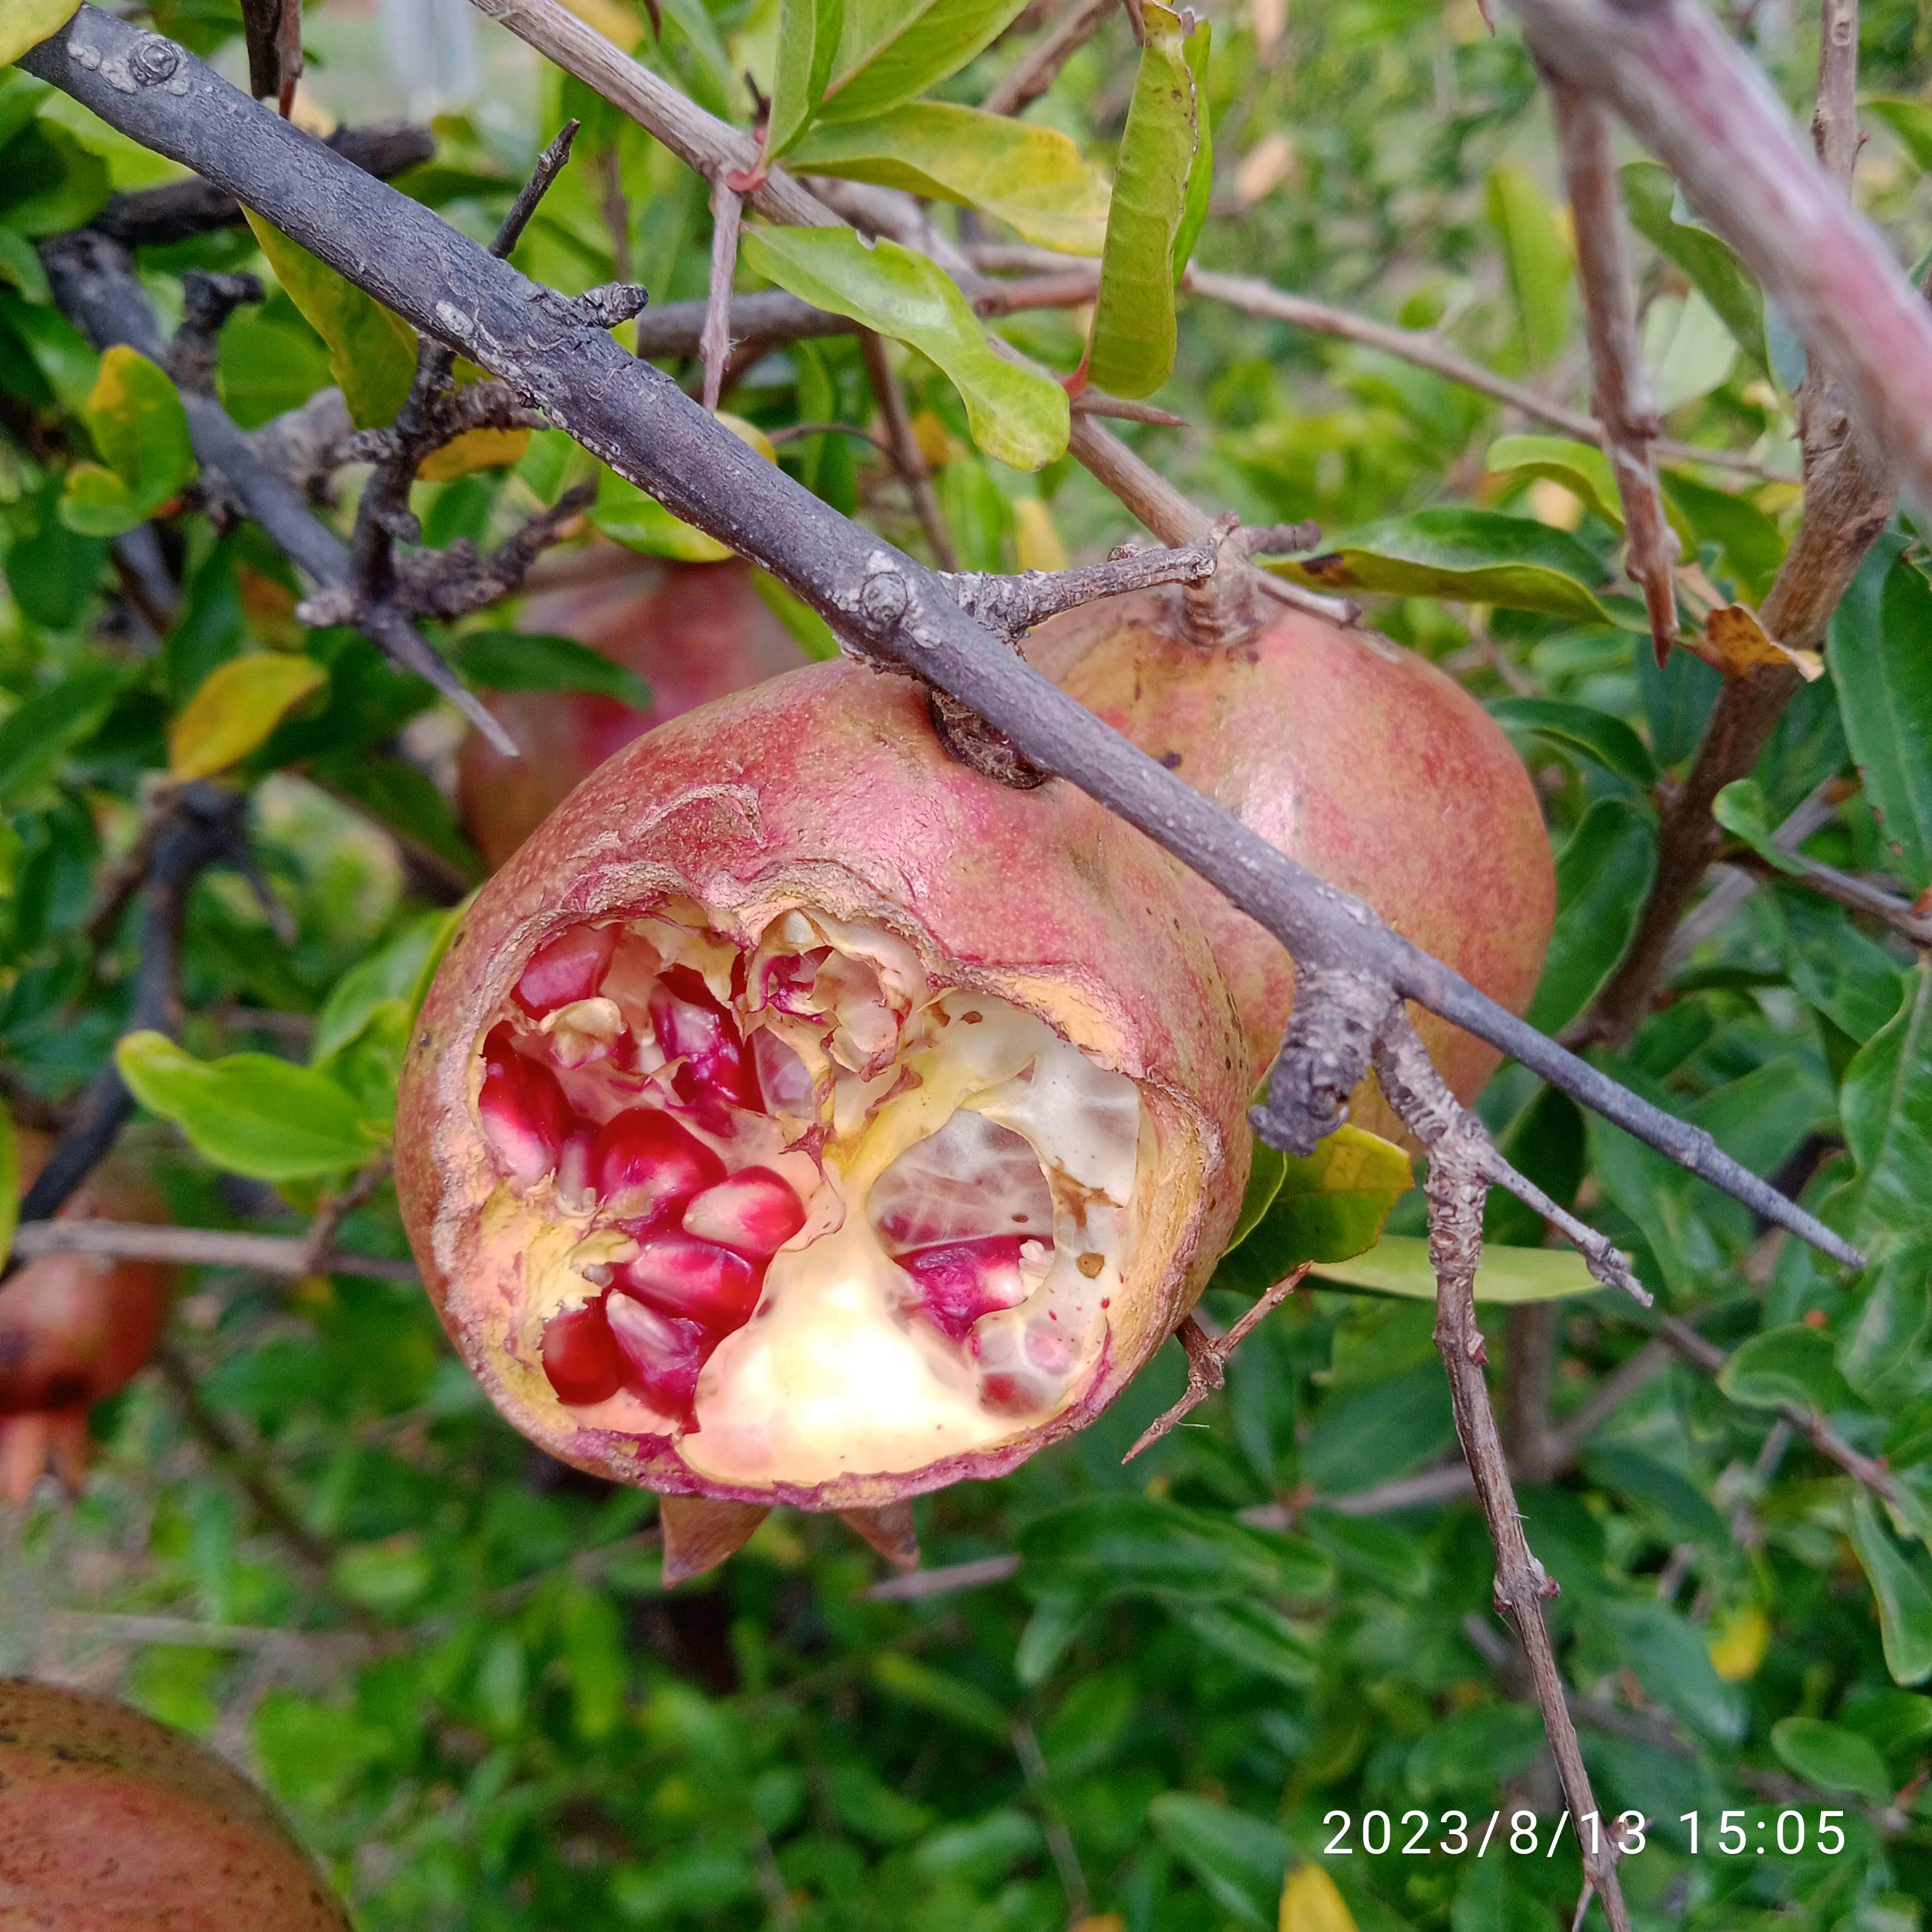
Label: Bacterial_Blight